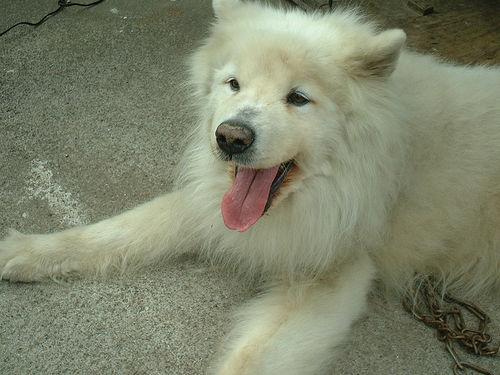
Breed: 2192-n000088-Samoyed